Chino Canyon (California)

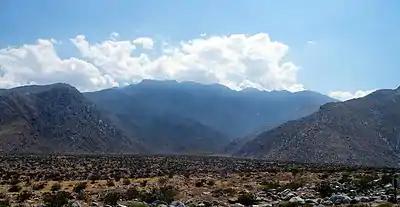
Chino Canyon Palm Springs, California, as observed from Palm Canyon Drive

Chino Canyon is a desert canyon in Riverside County, California, United States. It is one of the steepest canyons in North America, dropping from over at the south rim to less than on the valley floor in less than a mile. The Palm Springs Aerial Tramway was built in the canyon in 1963 to quickly transport people from the valley floor to the top of the mountain. After it was redesigned in 2000, it became the largest rotating aerial tramway in the world.